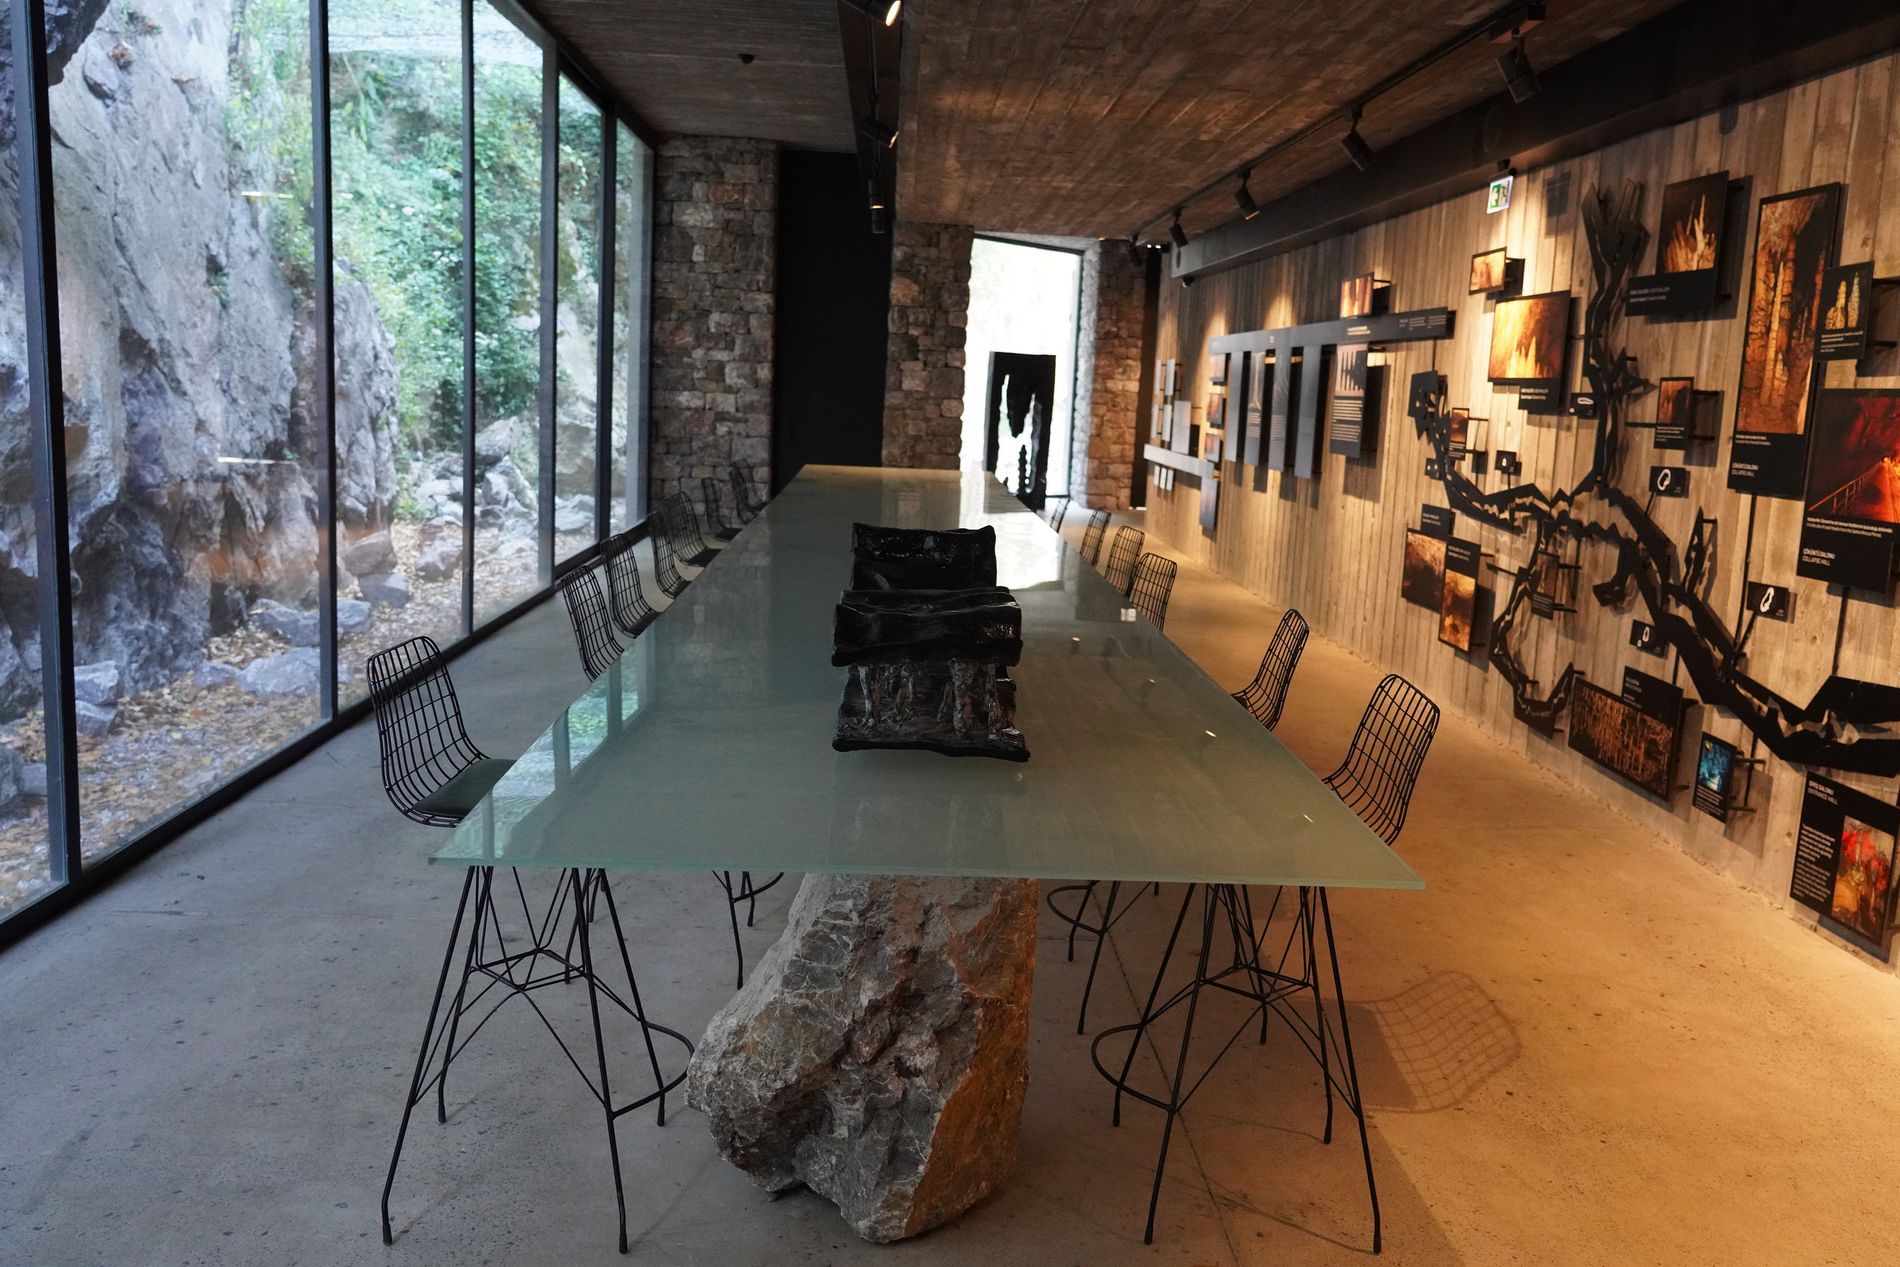
A Cozy Scene.
An image of a cozy room with floor-to-ceiling windows displaying nature in the background lets natural light in with a view. A great big exhibition wall with an artistic branching setting along with concrete and stone walls gives a chic vibe contrasting with the decorative features.
A landscape image is taken from a wide-angle shot in a cozy color palette of earthy tones, greens, and blues, featuring a very comfortable room in the daylight with a warm, cozy atmosphere.
Labels: Furniture, Table, Tabletop, Indoors, Interior Design, Dining Table, Wood, Architecture, Building, Factory, Manufacturing, Workshop, Lamp, Floor, Chair, Dining Room, Room, Housing, Plywood, Exhibition Wall, Windows, Ceiling, Walls, Concrete floor, Decorative features, Window
Camera: SONY ILCE-7RM4
Lens: FE 24-105mm F4 G OSS
Aperture: F4
Exposure: 1/160 sec
ISO: 5000
Focal length: 26